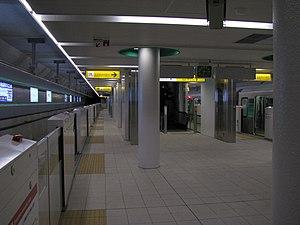
La gare de Nakayama est une gare ferroviaire de la ville de Yokohama, dans la préfecture de Kanagawa, au Japon. La gare est gérée conjointement par la compagnie JR East et le métro de Yokohama.